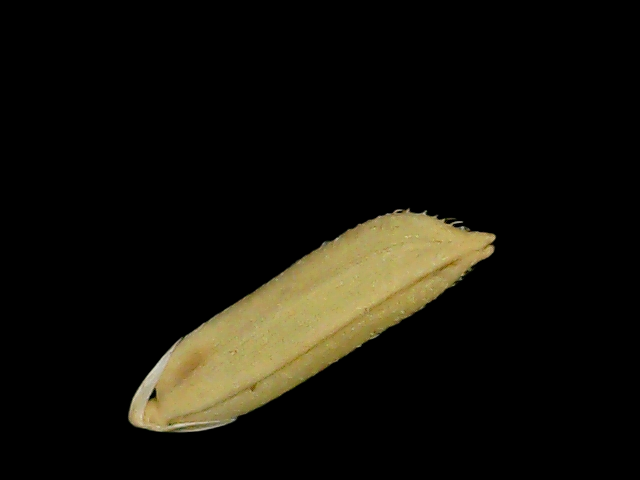
Rice variety: Bd75